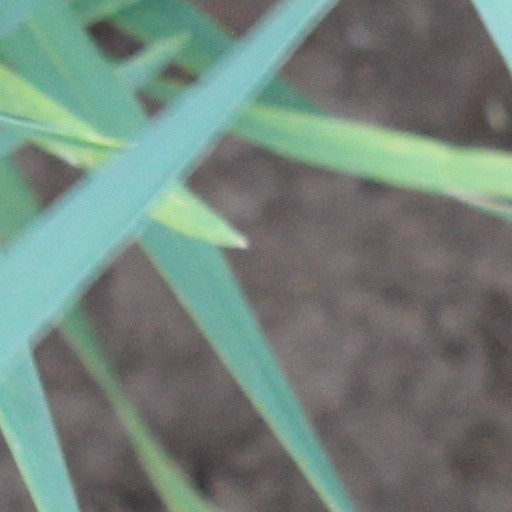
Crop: wheat